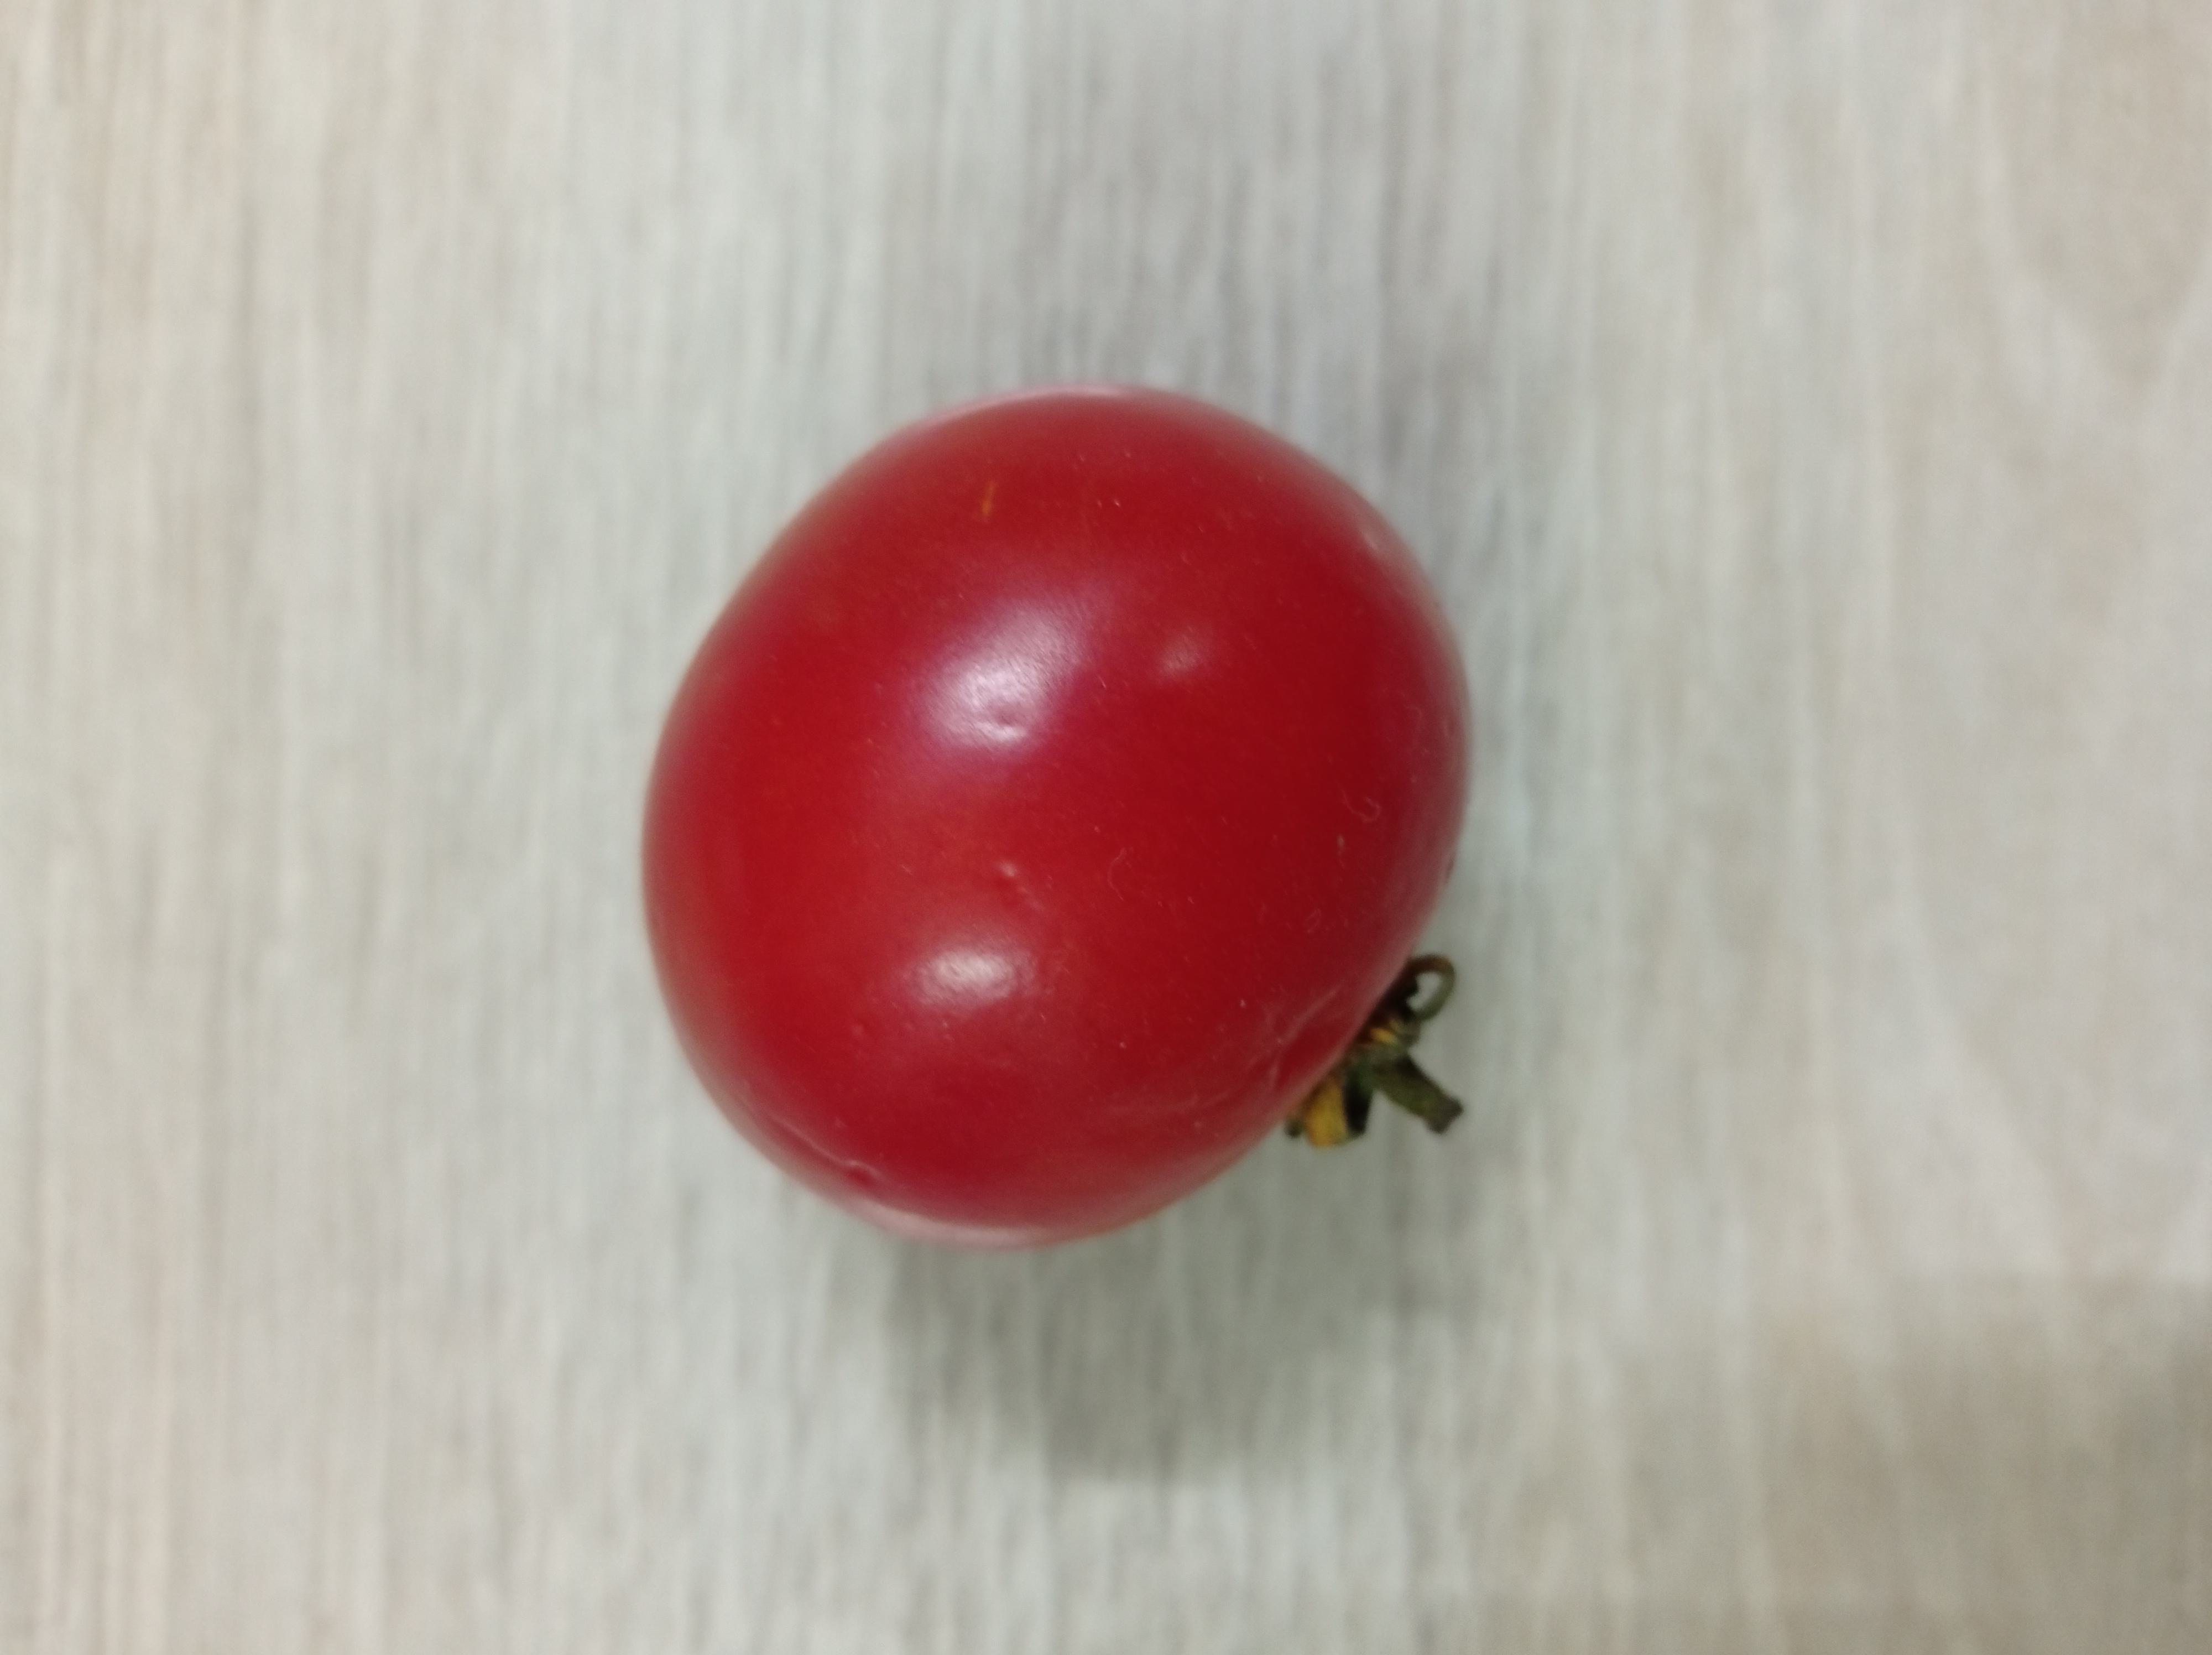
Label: Fresh